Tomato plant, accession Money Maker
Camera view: horizontal (90 deg, fisheye); turntable rotation: 90 degrees
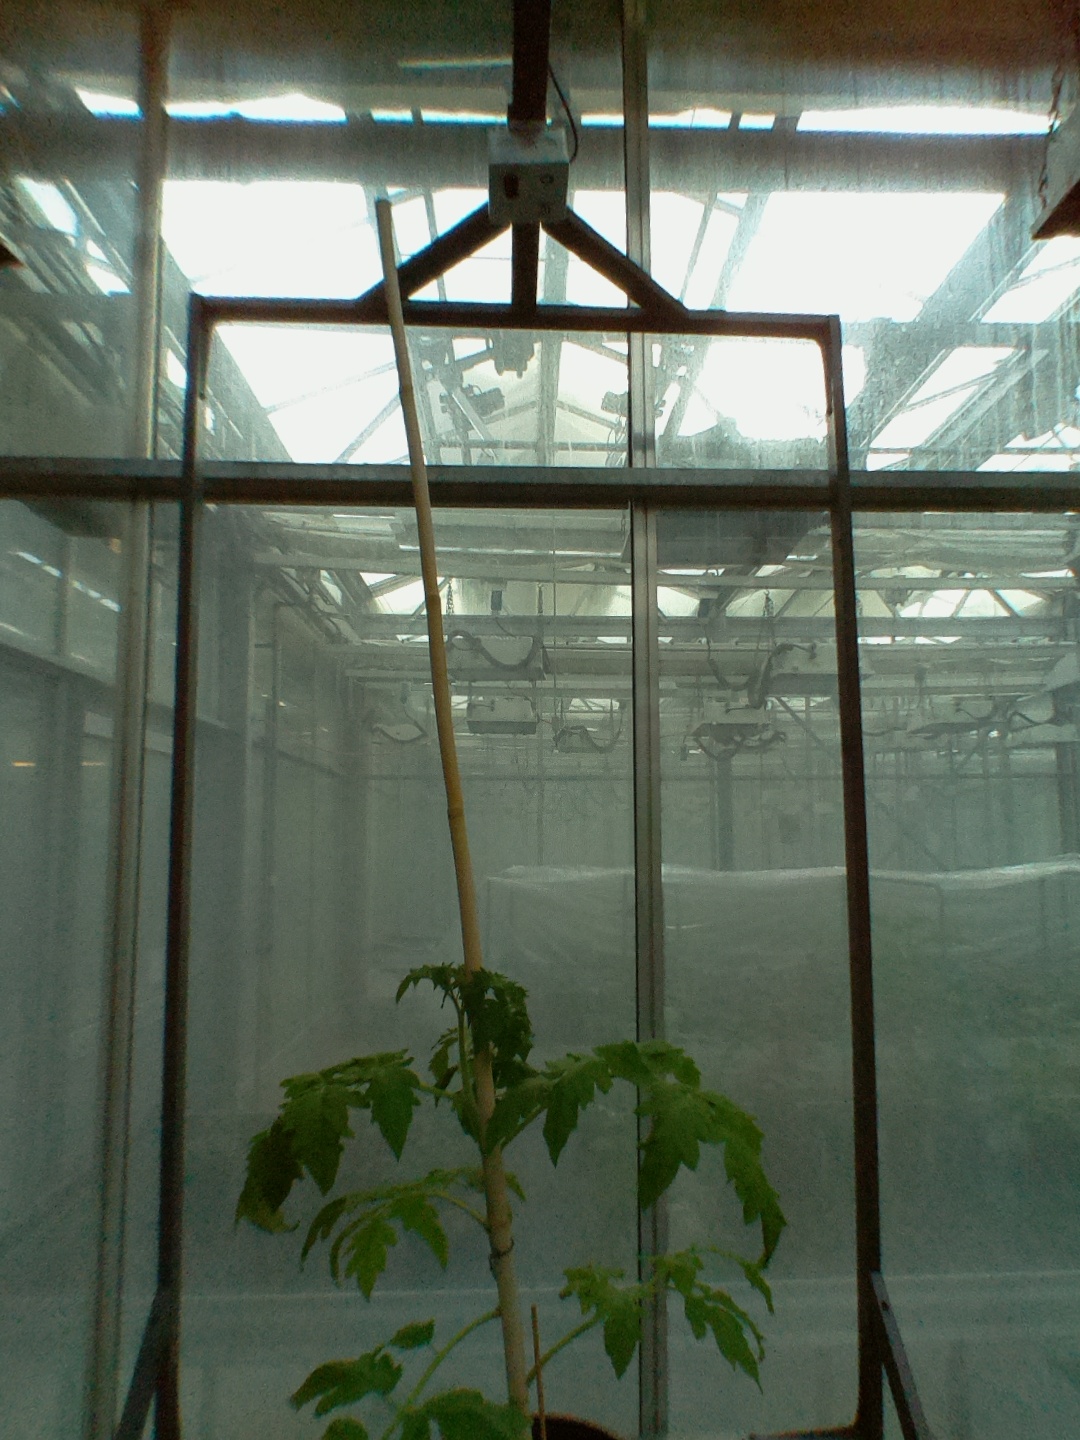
BBCH growth stage 14: 8 of true leaves visible